New Democratic Party of Quebec (2014)

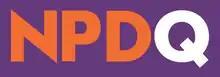
First logo of the revived NPDQ

The original New Democratic Party of Quebec emerged from the Parti social démocratique du Québec, the Quebec section of the Cooperative Commonwealth Federation. Aside from briefly electing a single member to the National Assembly (David Côté), it only played a minor role in Quebec provincial politics. During the late 1980s, it came under the leadership of radical sovereigntists, prompting a rupture from the federal NDP. It voted to disaffiliate from the federal party in 1989 and changed its name to the Parti de la democratie socialiste (PDS) in 1994. The PDS would later become a founding member of Québec solidaire, a left-wing provincial party with a sovereigntist platform.